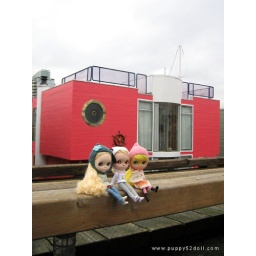
in front of a bright pink (almost neon pink) building :3